Preobrazhensky Life Guards Regiment

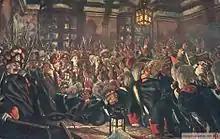
The Preobrazhensky Regiment soldiers proclaim Elizabeth the empress of Russia.

The Preobrazhensky Regiment distinguished itself during the Great Northern War of 1700–1721, the Patriotic War of 1812, and the Russo-Turkish War of 1877–1878.